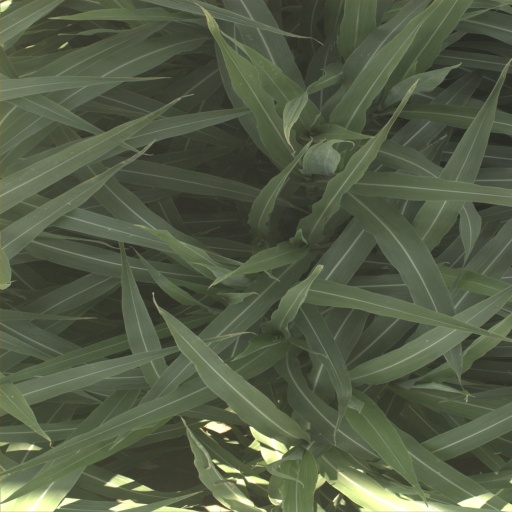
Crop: sorghum